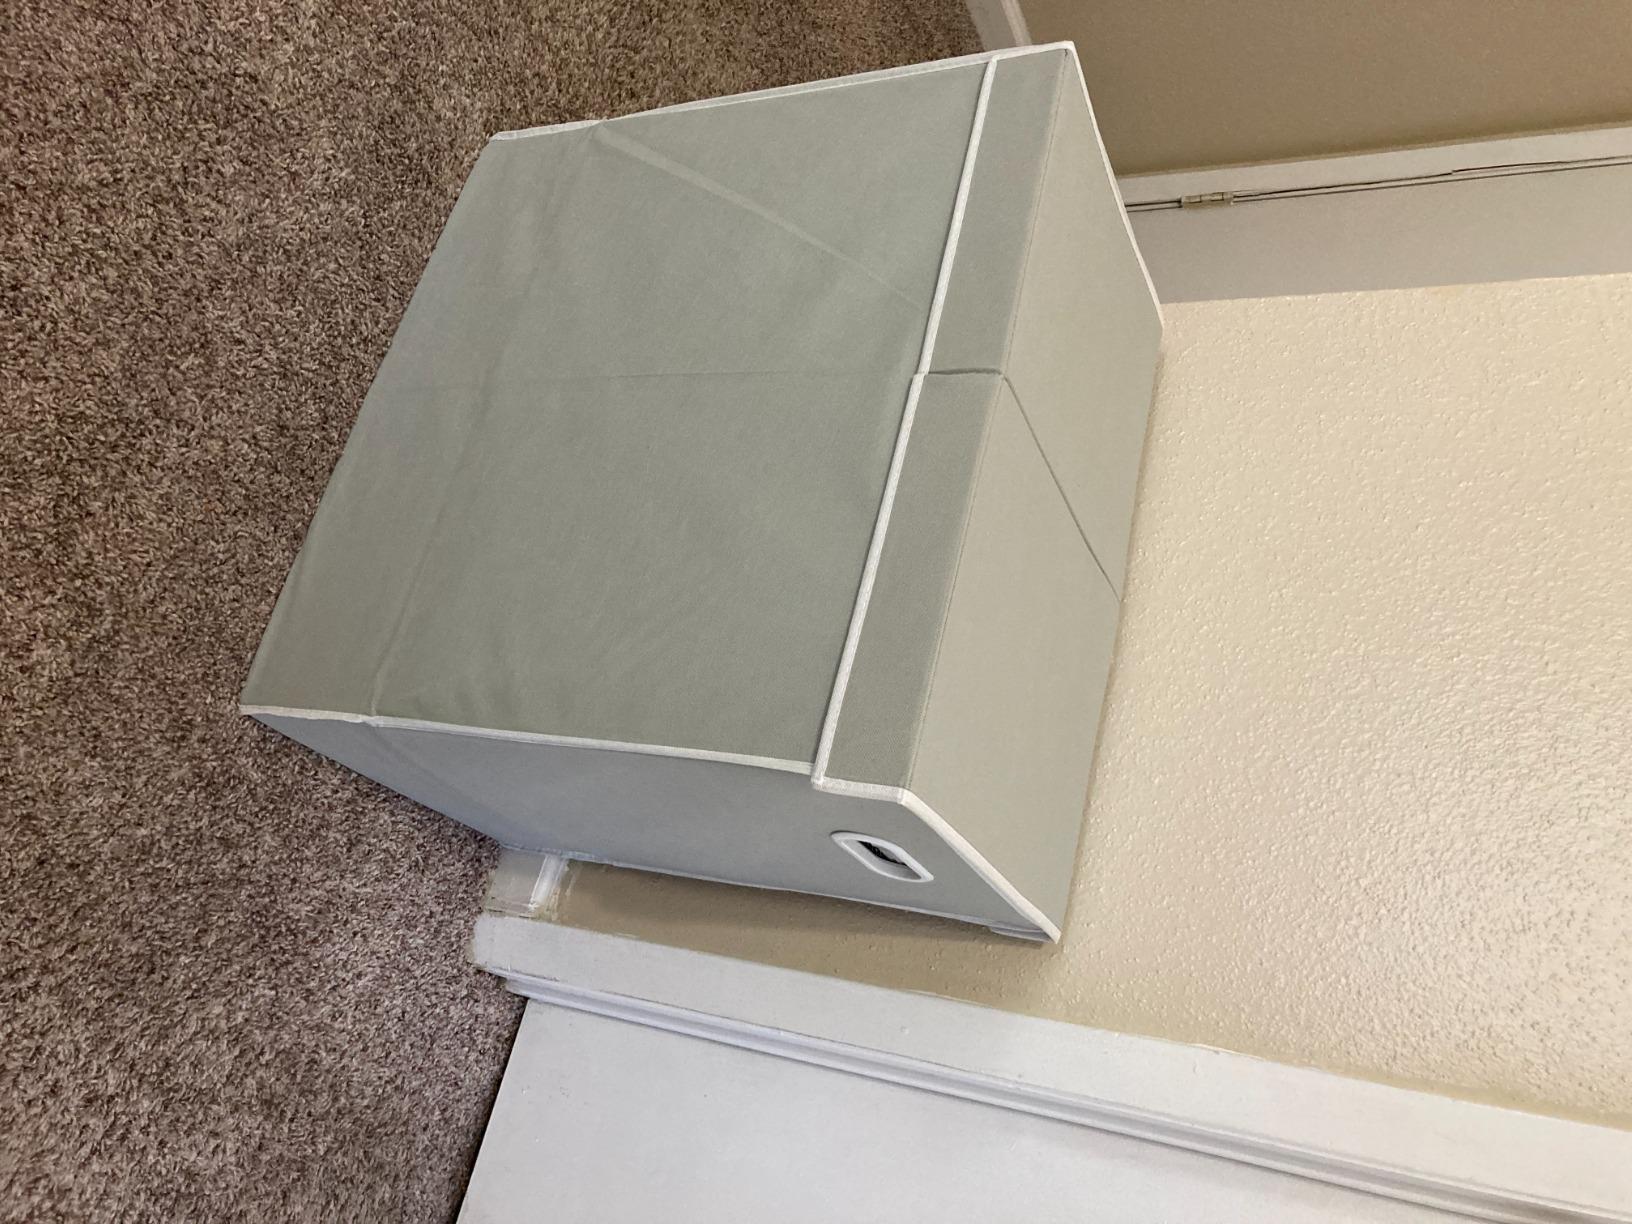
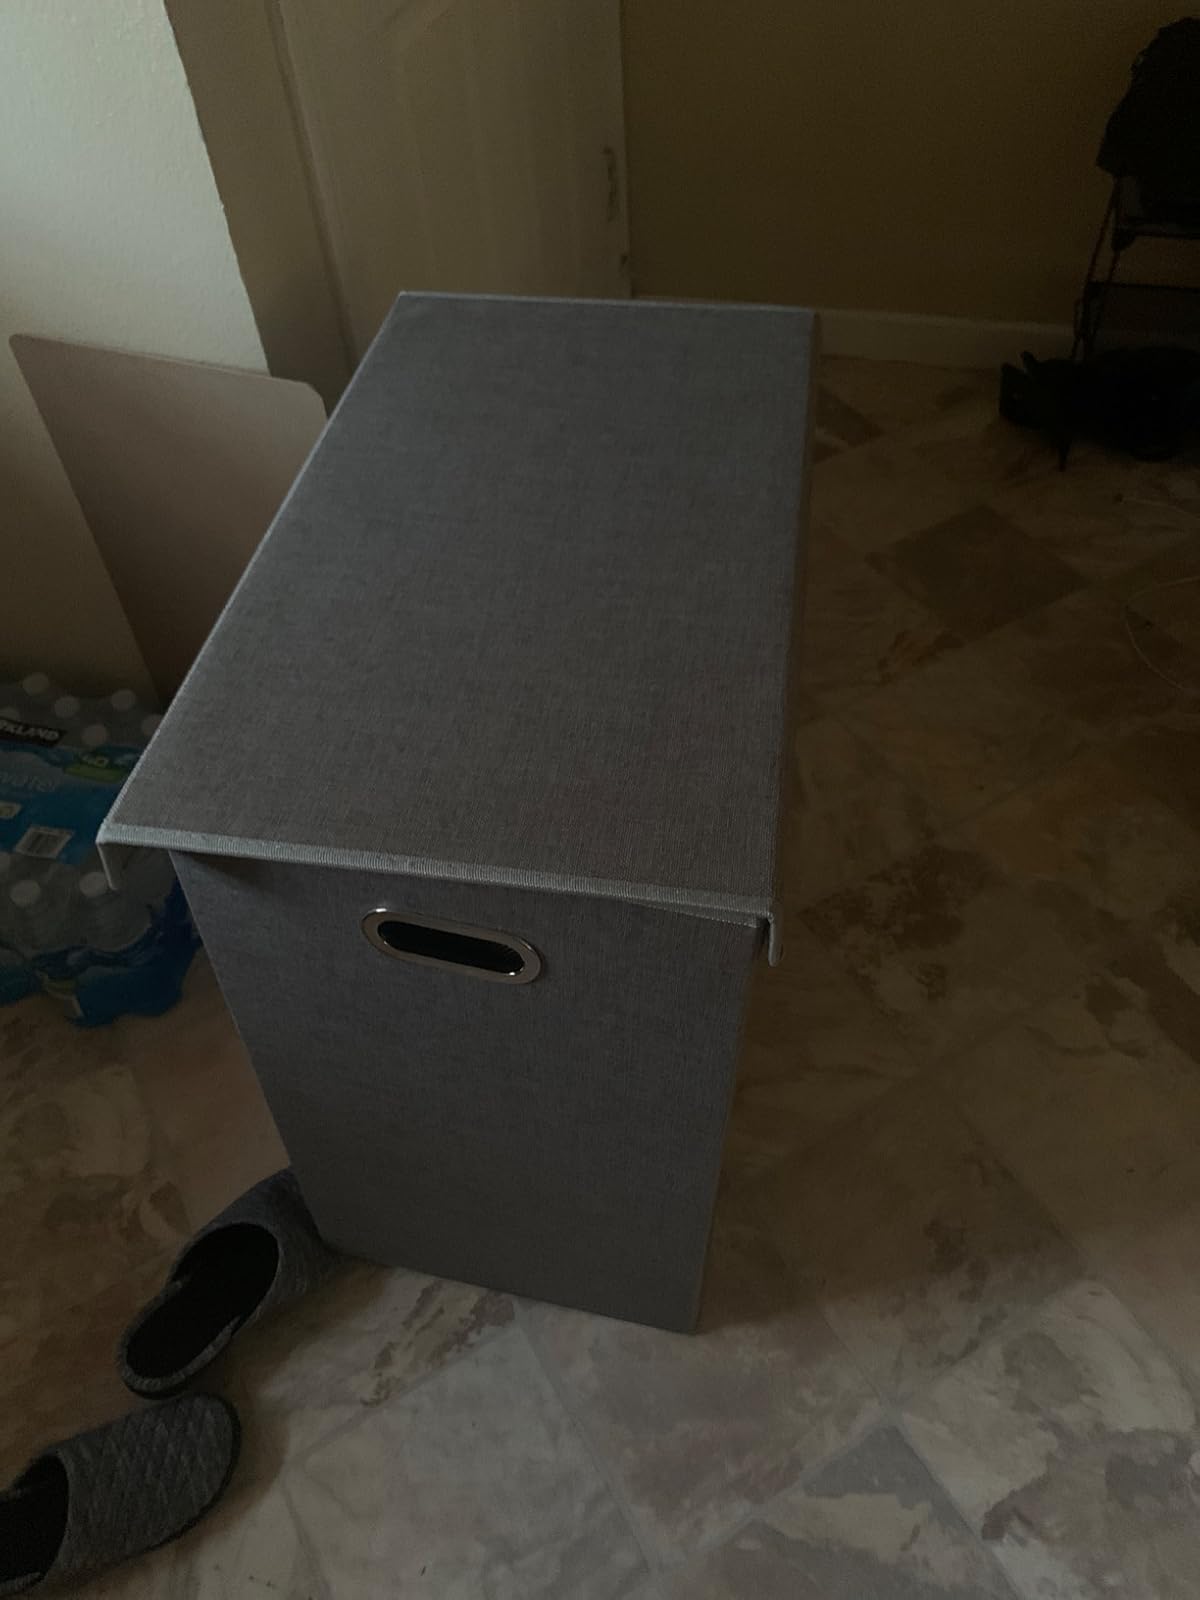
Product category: items_hamper
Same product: no